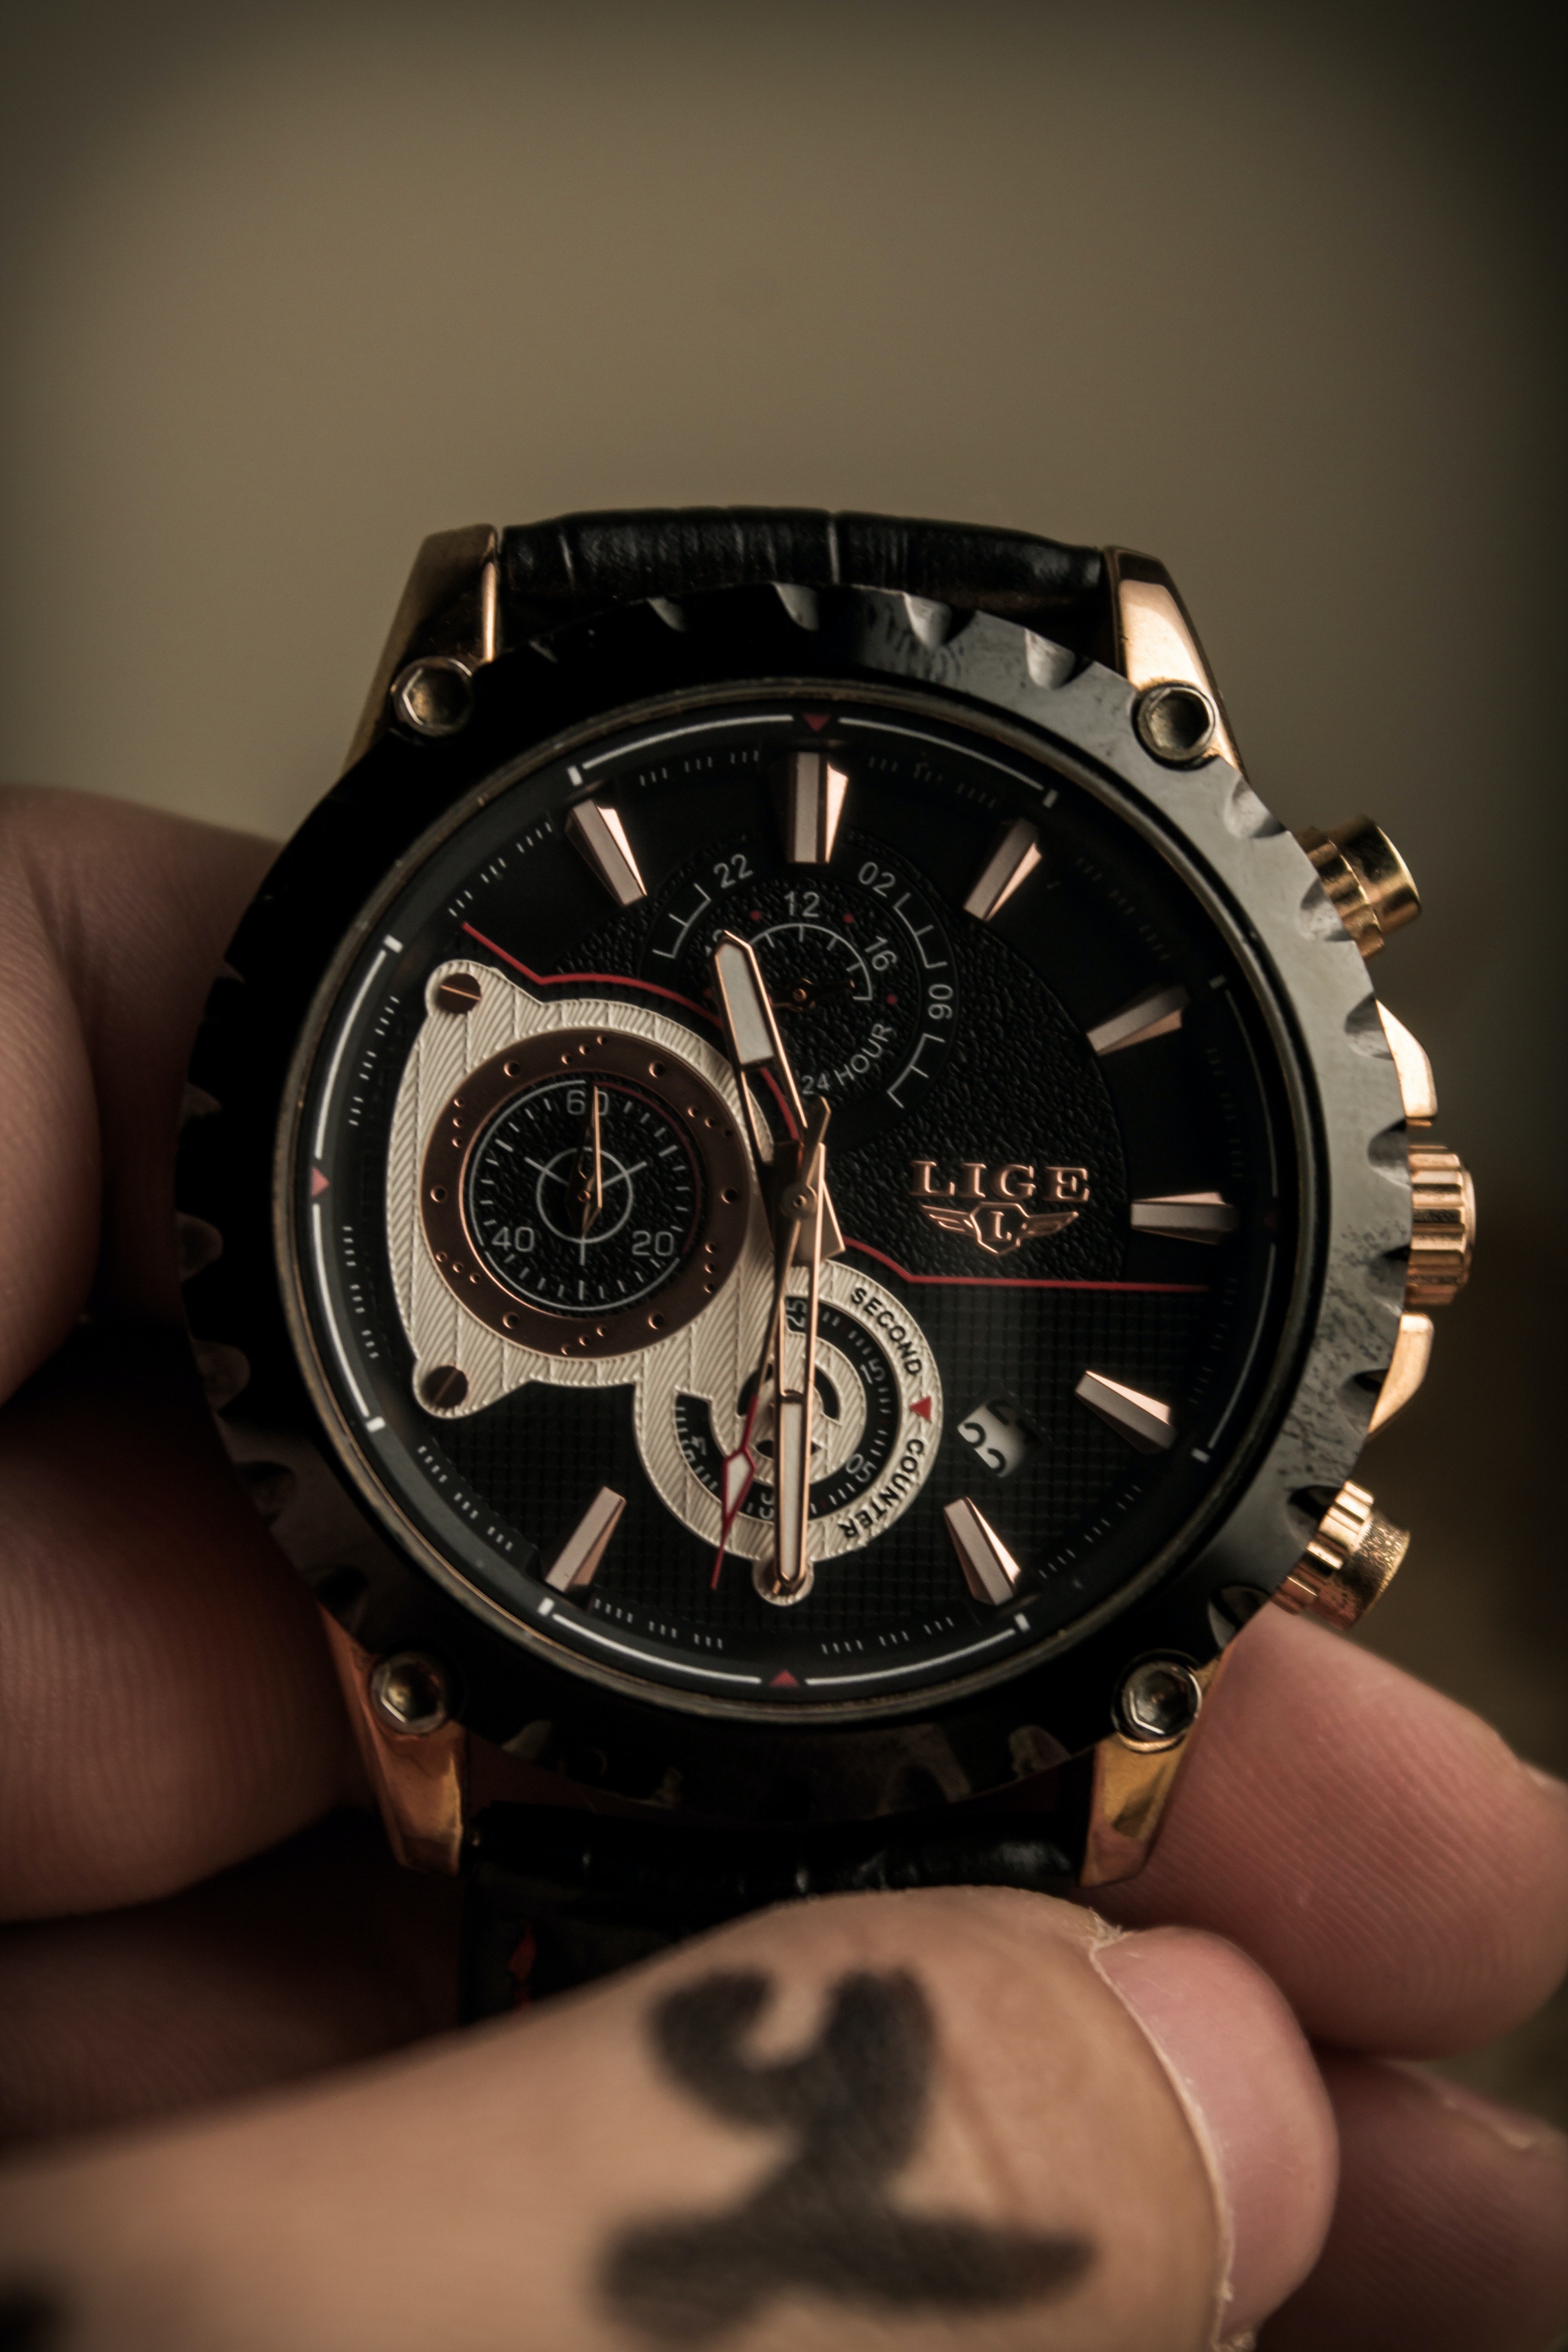
watch, Analog watch, clock, watch accessory, wrist, font, Everyday carry, glass, jewellery, electric blue, metal, nickel, circle, fashion accessory, brand, titanium, number, still life photography, darkness, strap, pattern, macro photography, steel, quartz clock